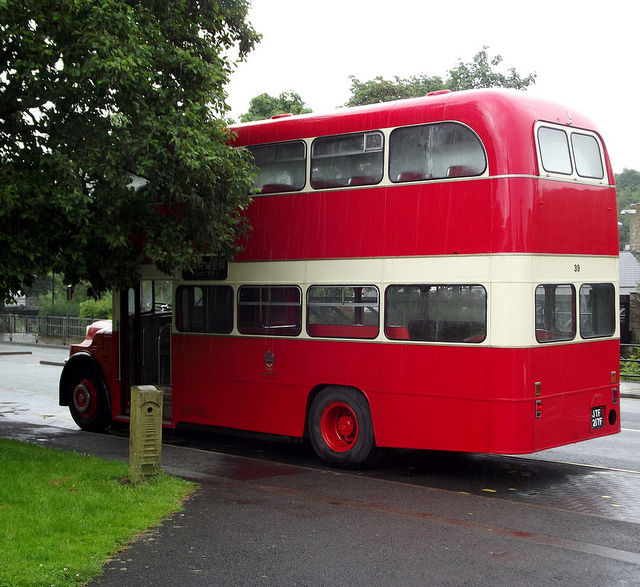
A red double decker bus traveling down a road.

An historic double decker bus makes its way down the street.

A double decker bus is parked on the side of the street.

A brightly colored double decker bus is parked along a street beside a shade tree.

A red double decker bus parked on a street.